Middle Niger

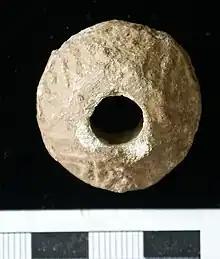
Medieval lead spindle whorl

The civilization of Djenné-Djenno was located in the Niger River valley in Mali and is considered to be among the oldest urbanized centres and the best-known archaeological sites in Sub-Saharan Africa. The site is located about away from the modern town of Djenné and is believed to have been involved in long-distance trade and possibly the domestication of African rice. The site is believed to exceed . The city is believed to have been abandoned and moved to its current location due to the spread of Islam and the building of the Great Mosque of Djenné. Towns similar to Djenné-Jeno also developed at the site of Dia, also in Mali along the Niger River, from around 900 BC. Considerable commonalities, absent in modern North African cultures, are present and able to be found between Round Head paintings and modern Sub-Saharan African cultures. Modern Saharan ceramics are viewed as having clear likenesses with the oldest ceramics found in Djenné-Djenno, which have been dated to 250 BCE. The egalitarian civilization of Djenné-Djenno was likely established by the Mande progenitors of the Bozo people, which spanned from 3rd century BCE to 13th century CE.